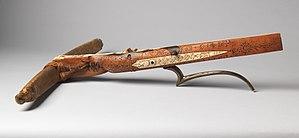
Ulrich V dit le « Bien-Aimé » est né en 1413, décédé le 1ᵉʳ septembre 1480 à Leonberg. Il fut comte de Wurtemberg avec son frère Louis IV de Wurtemberg de 1433 à 1442, puis comte de Wurtemberg-Stuttgart de 1442 à 1480.